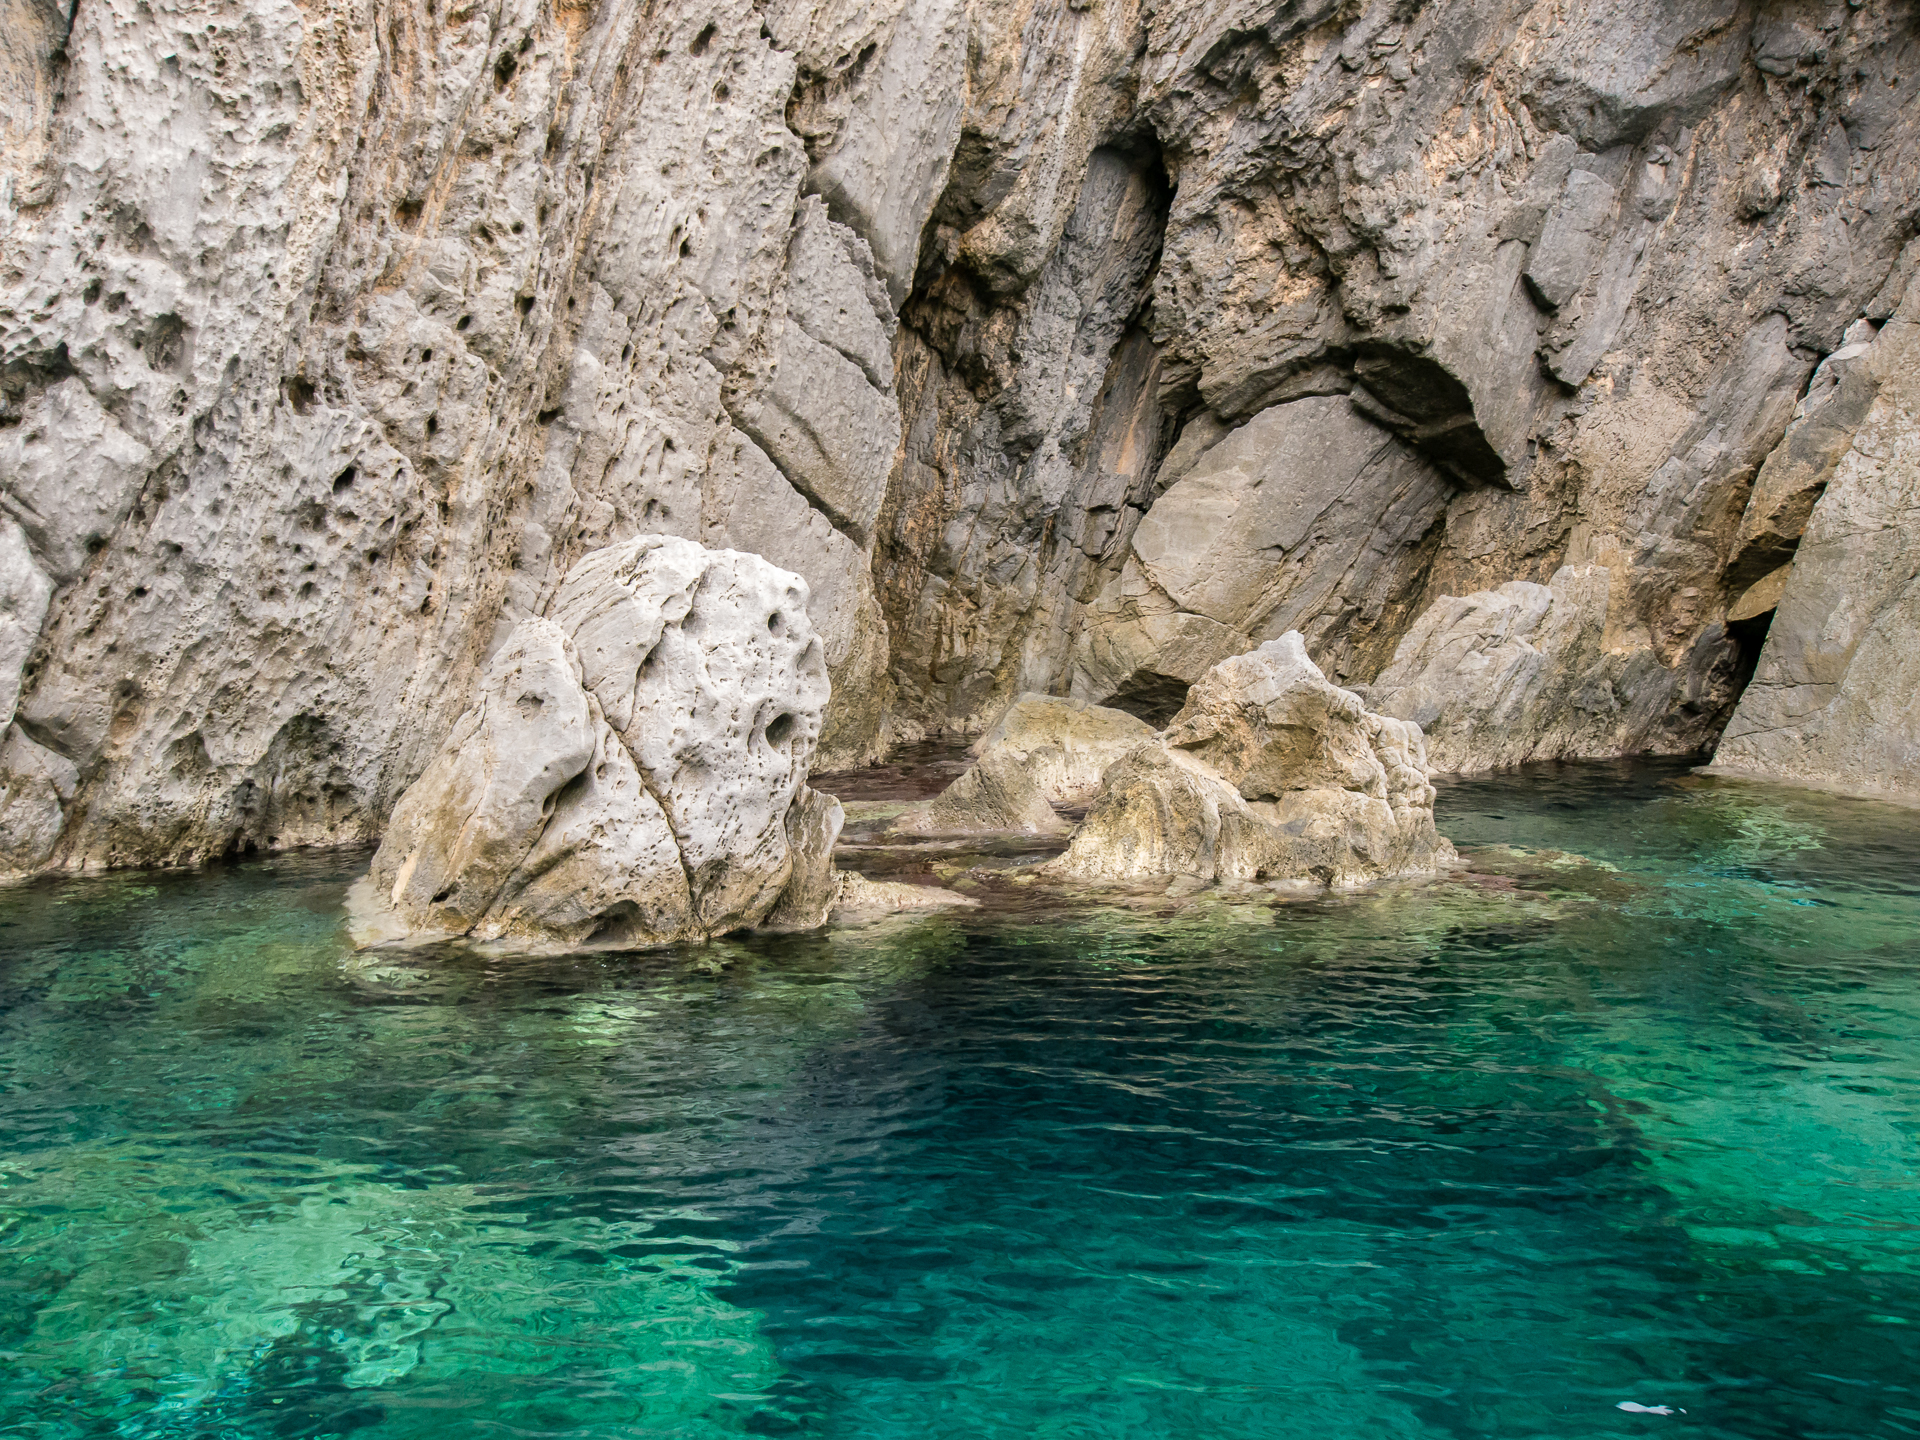
sea, coast, rock, formation, cliff, cave, terrain, 2015, turquoise, greece, panasoniclumixg5, olympusm918mm, cyclades, kykladen, antiparos, wadi, landform, sea cave, geographical feature